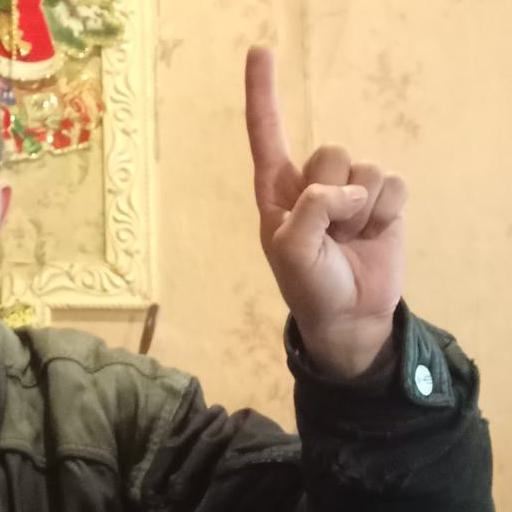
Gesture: one